Never have I ever

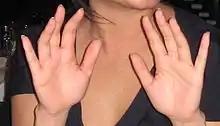
In the variation known as "ten fingers", players keep count on their hands rather than drinking

Another variety of this game known as "ten fingers" (or sometimes five) involves players raising their fingers at the start of the game, and putting one down whenever something they have ever done is mentioned.